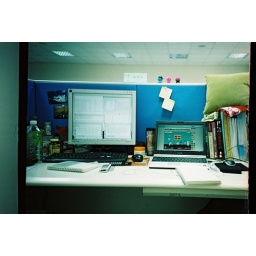
two computer to fake busy. my table in Lab.